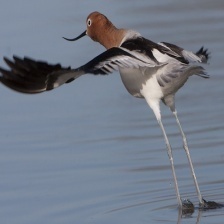
Species: AMERICAN AVOCET
Scientific name: PSITTACULA EUPATRIA